Pasteur Institute of Iran

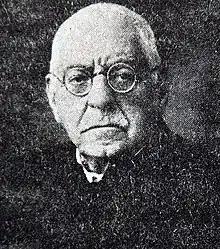
Abdol-Hossein Farmanfarma, founder of the institute

After the World War I, as Iran was involved in famine and infectious diseases, an agreement was signed between the Pasteur Institute of Paris and the Iranian Ministry of Foreign Affairs on January 20, 1920, thereby establishing the 10th Pasteur Institute on the International Pasteur Institute's network. Abdol-Hossein Farmanfarma formed the agreement and ensured its subsequent implementation in his brief tenure as Prime Minister of Persia. He made a personal donation of land and buildings to the institute. The first Pasteur Institute, 32 years earlier, had been founded in 1887 in Paris. Louis Pasteur's goal was to establish branches of the Pasteur Institute for fighting infectious diseases worldwide.